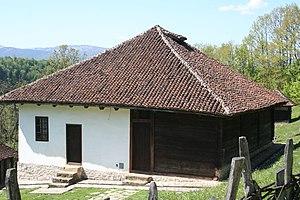
La maison natale de Živojin Mišić se trouve à Struganik, dans la municipalité de Mionica et dans le district Kolubara, en Serbie. Elle est inscrite sur la liste des monuments culturels de grande importance de la République de Serbie.